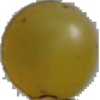
Label: Grape White 3